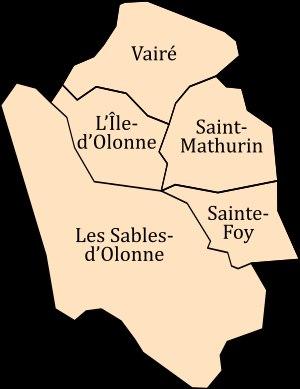
Les Sables-d’Olonne-Agglomération, appelée couramment « Les Sables-Agglo », est une intercommunalité à fiscalité propre française située dans le département de la Vendée et la région des Pays-de-la-Loire.